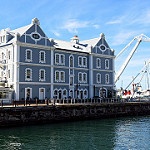
Label: buildings